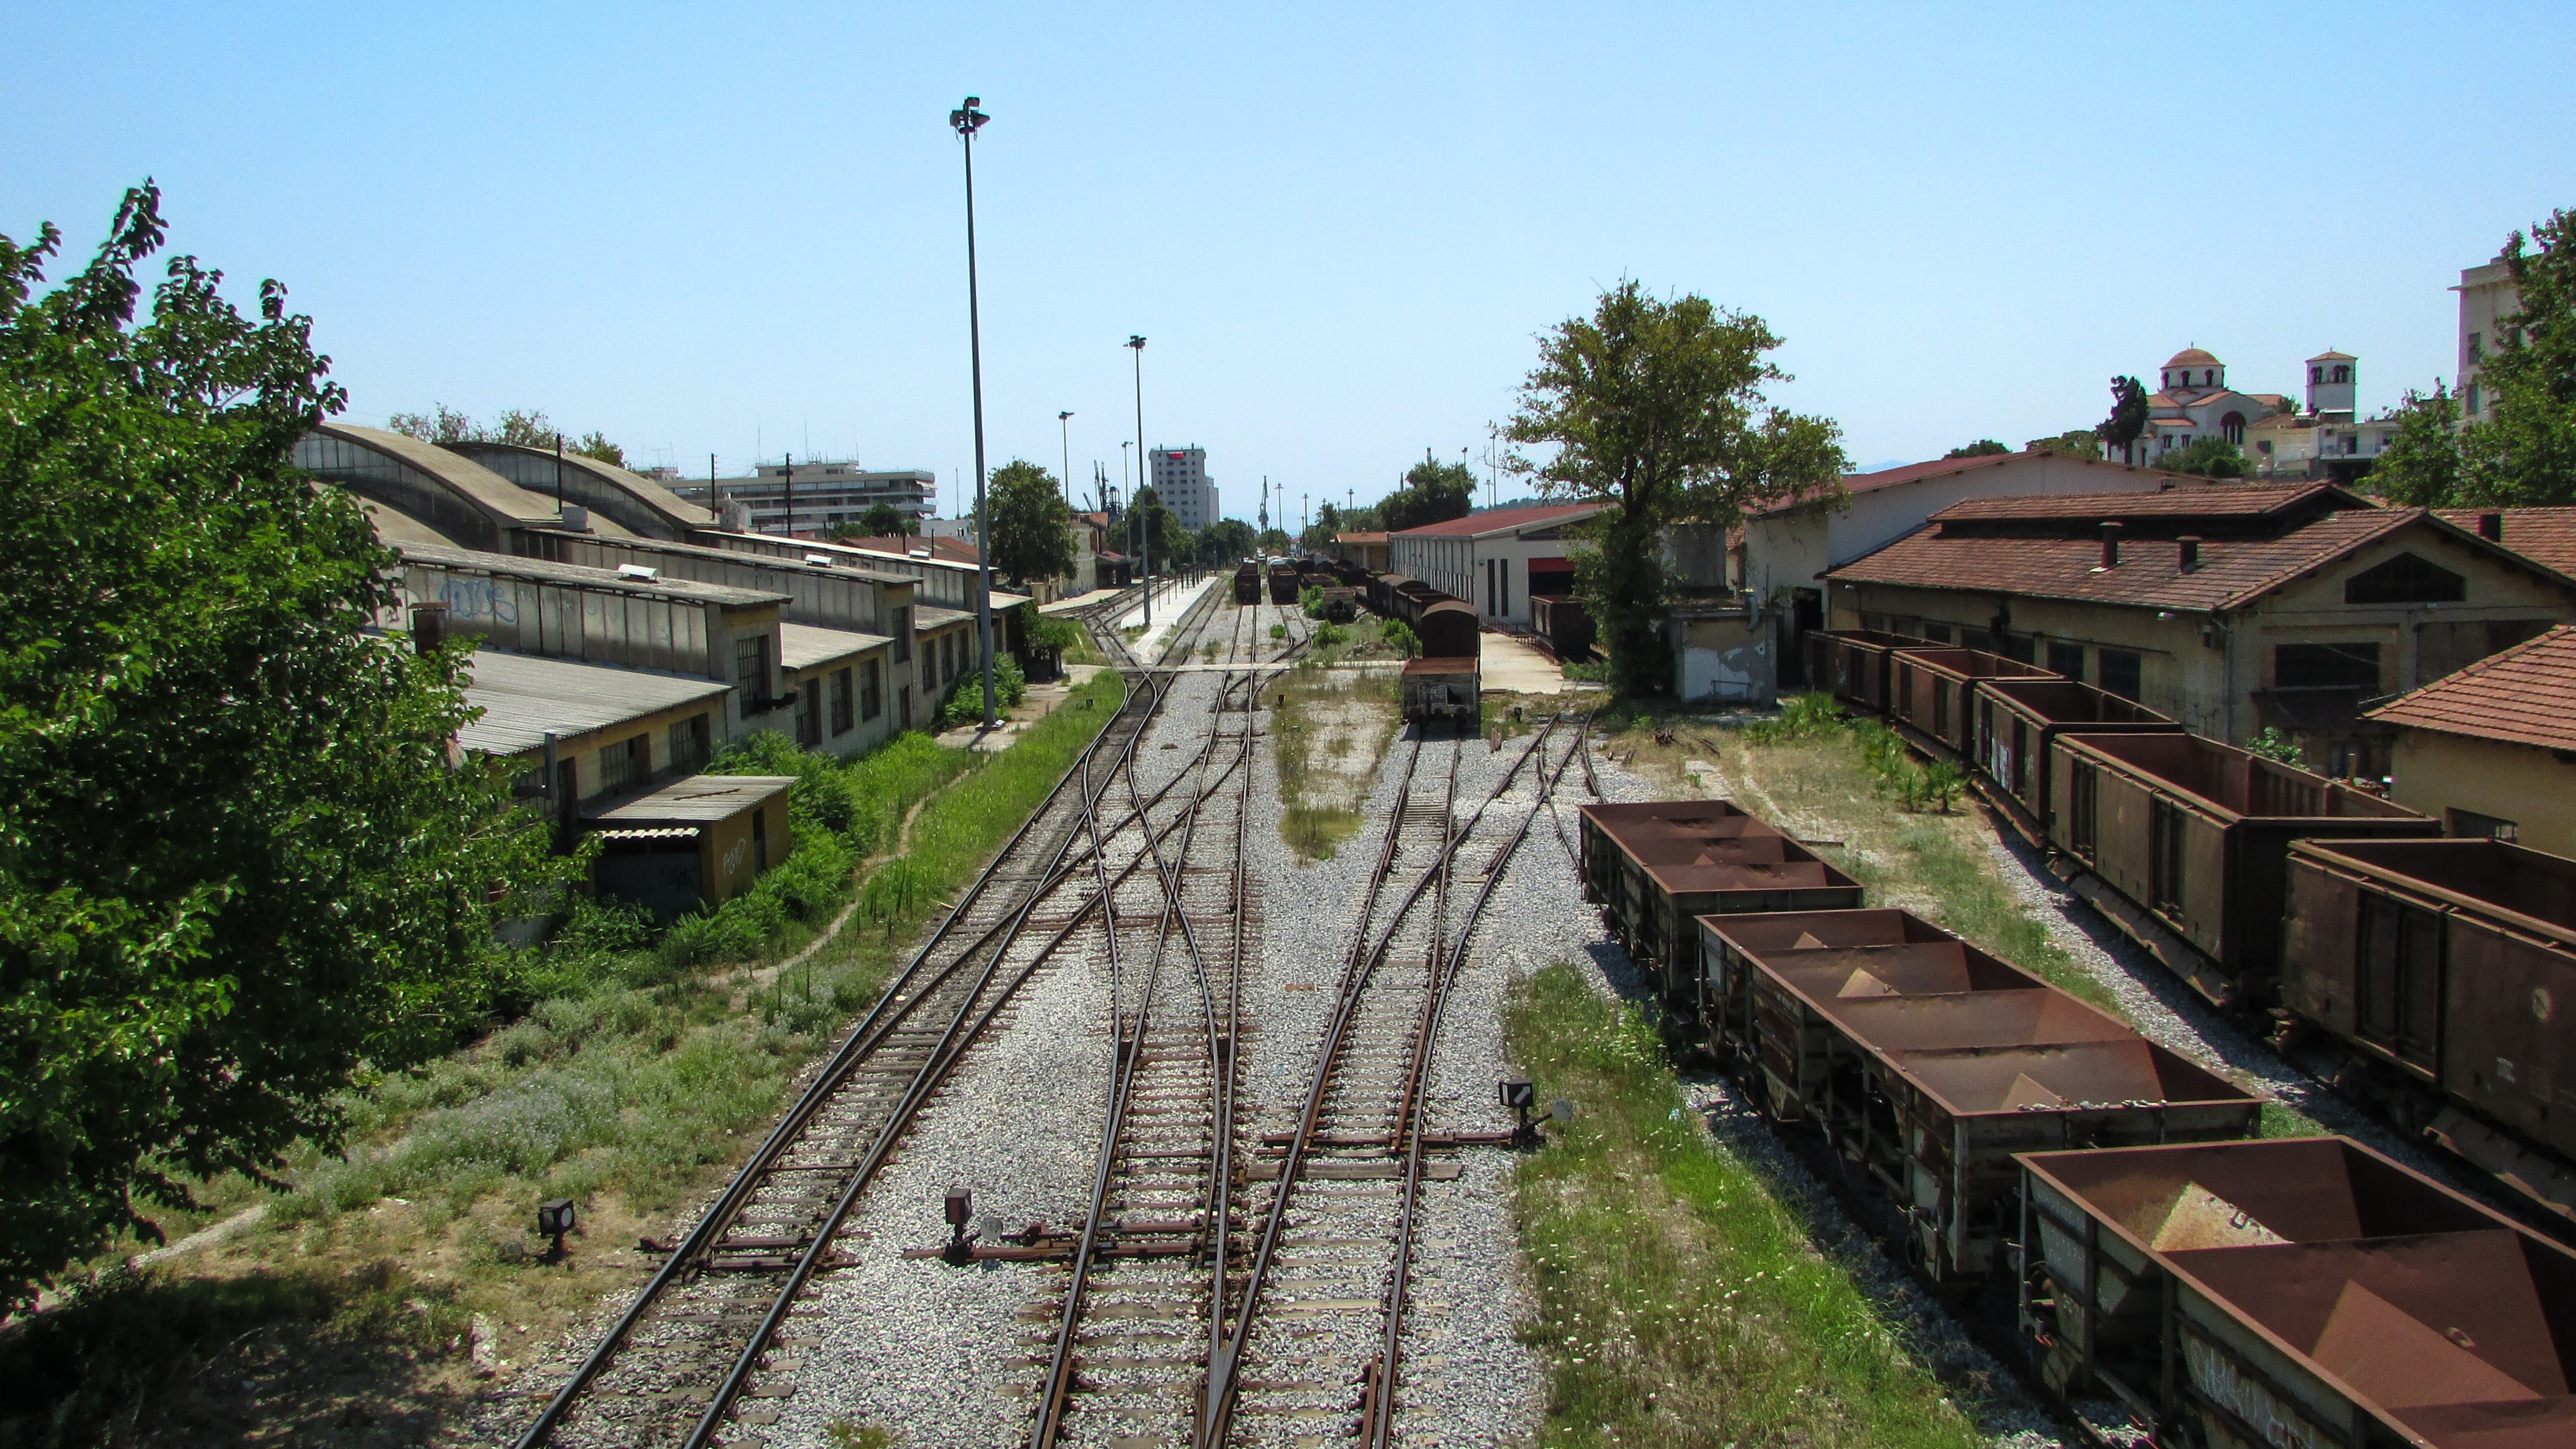
track, wagon, town, city, urban, transport, waterway, rails, greece, estate, railway station, rail transport, volos, residential area, rolling stock